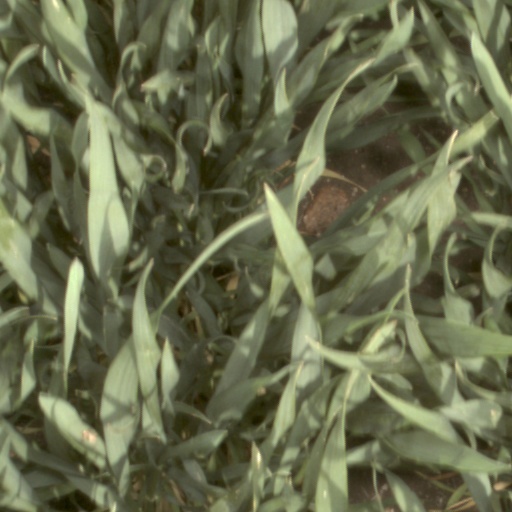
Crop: wheat